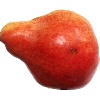
Label: Pear Red 1